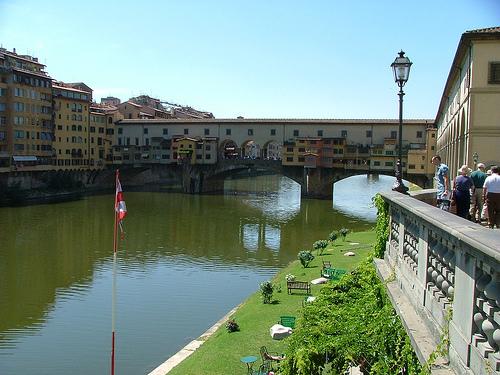
Weather: sun or clear